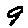
Label: 9